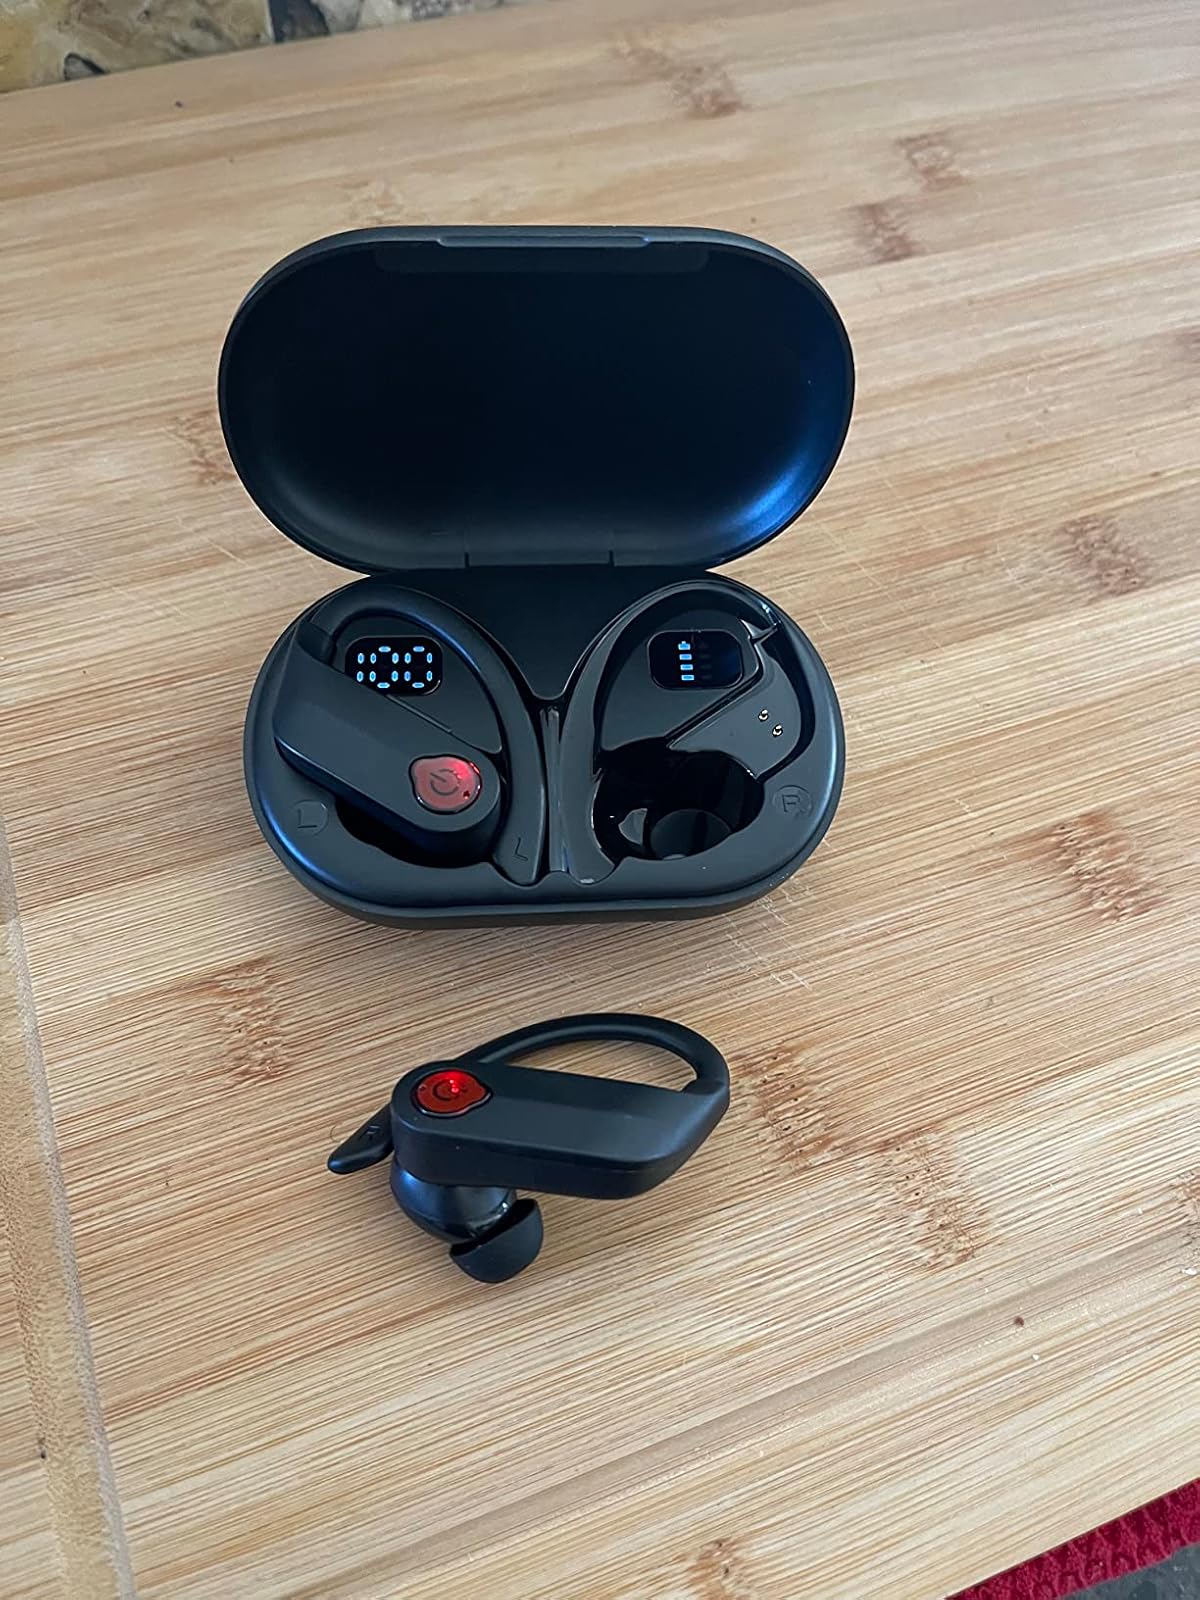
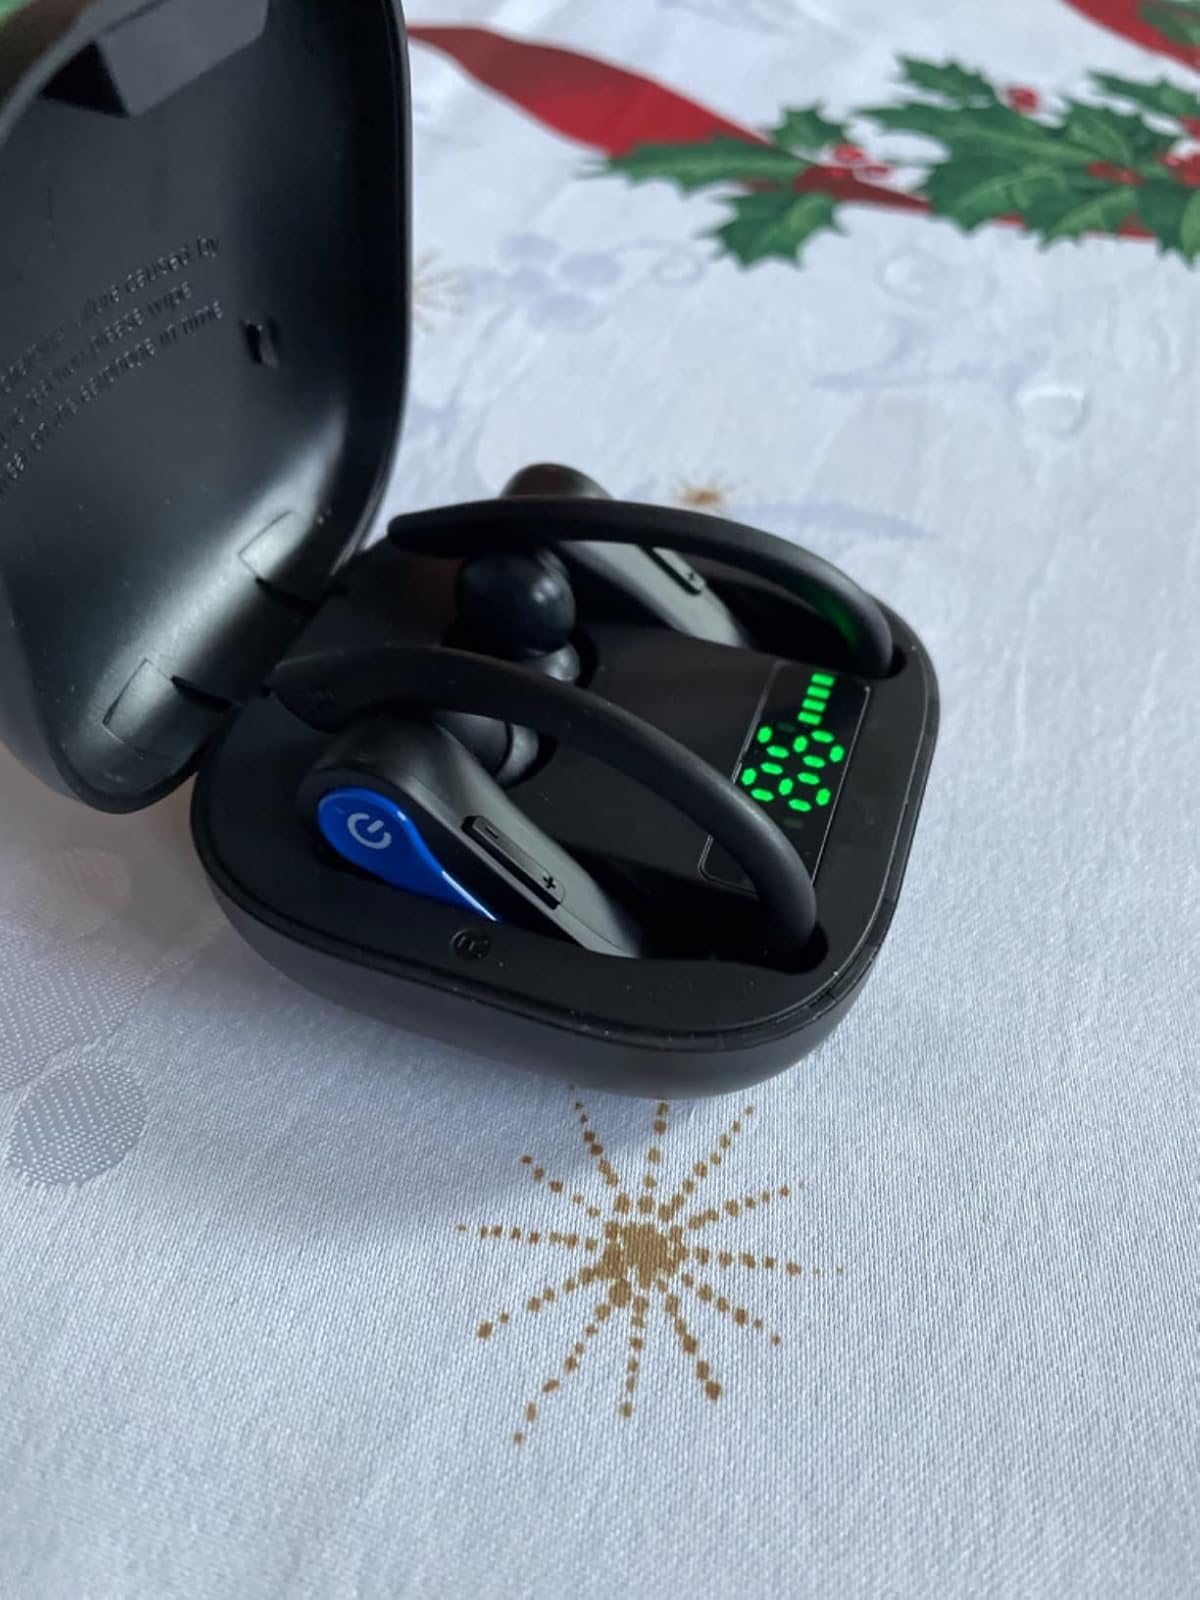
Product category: earbuds
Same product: no